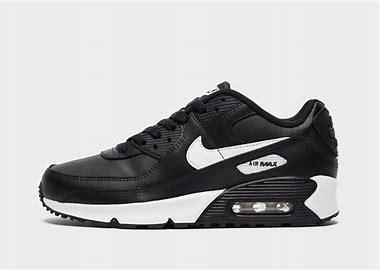
Brand: Nike
Model: Air Max 90 LTR